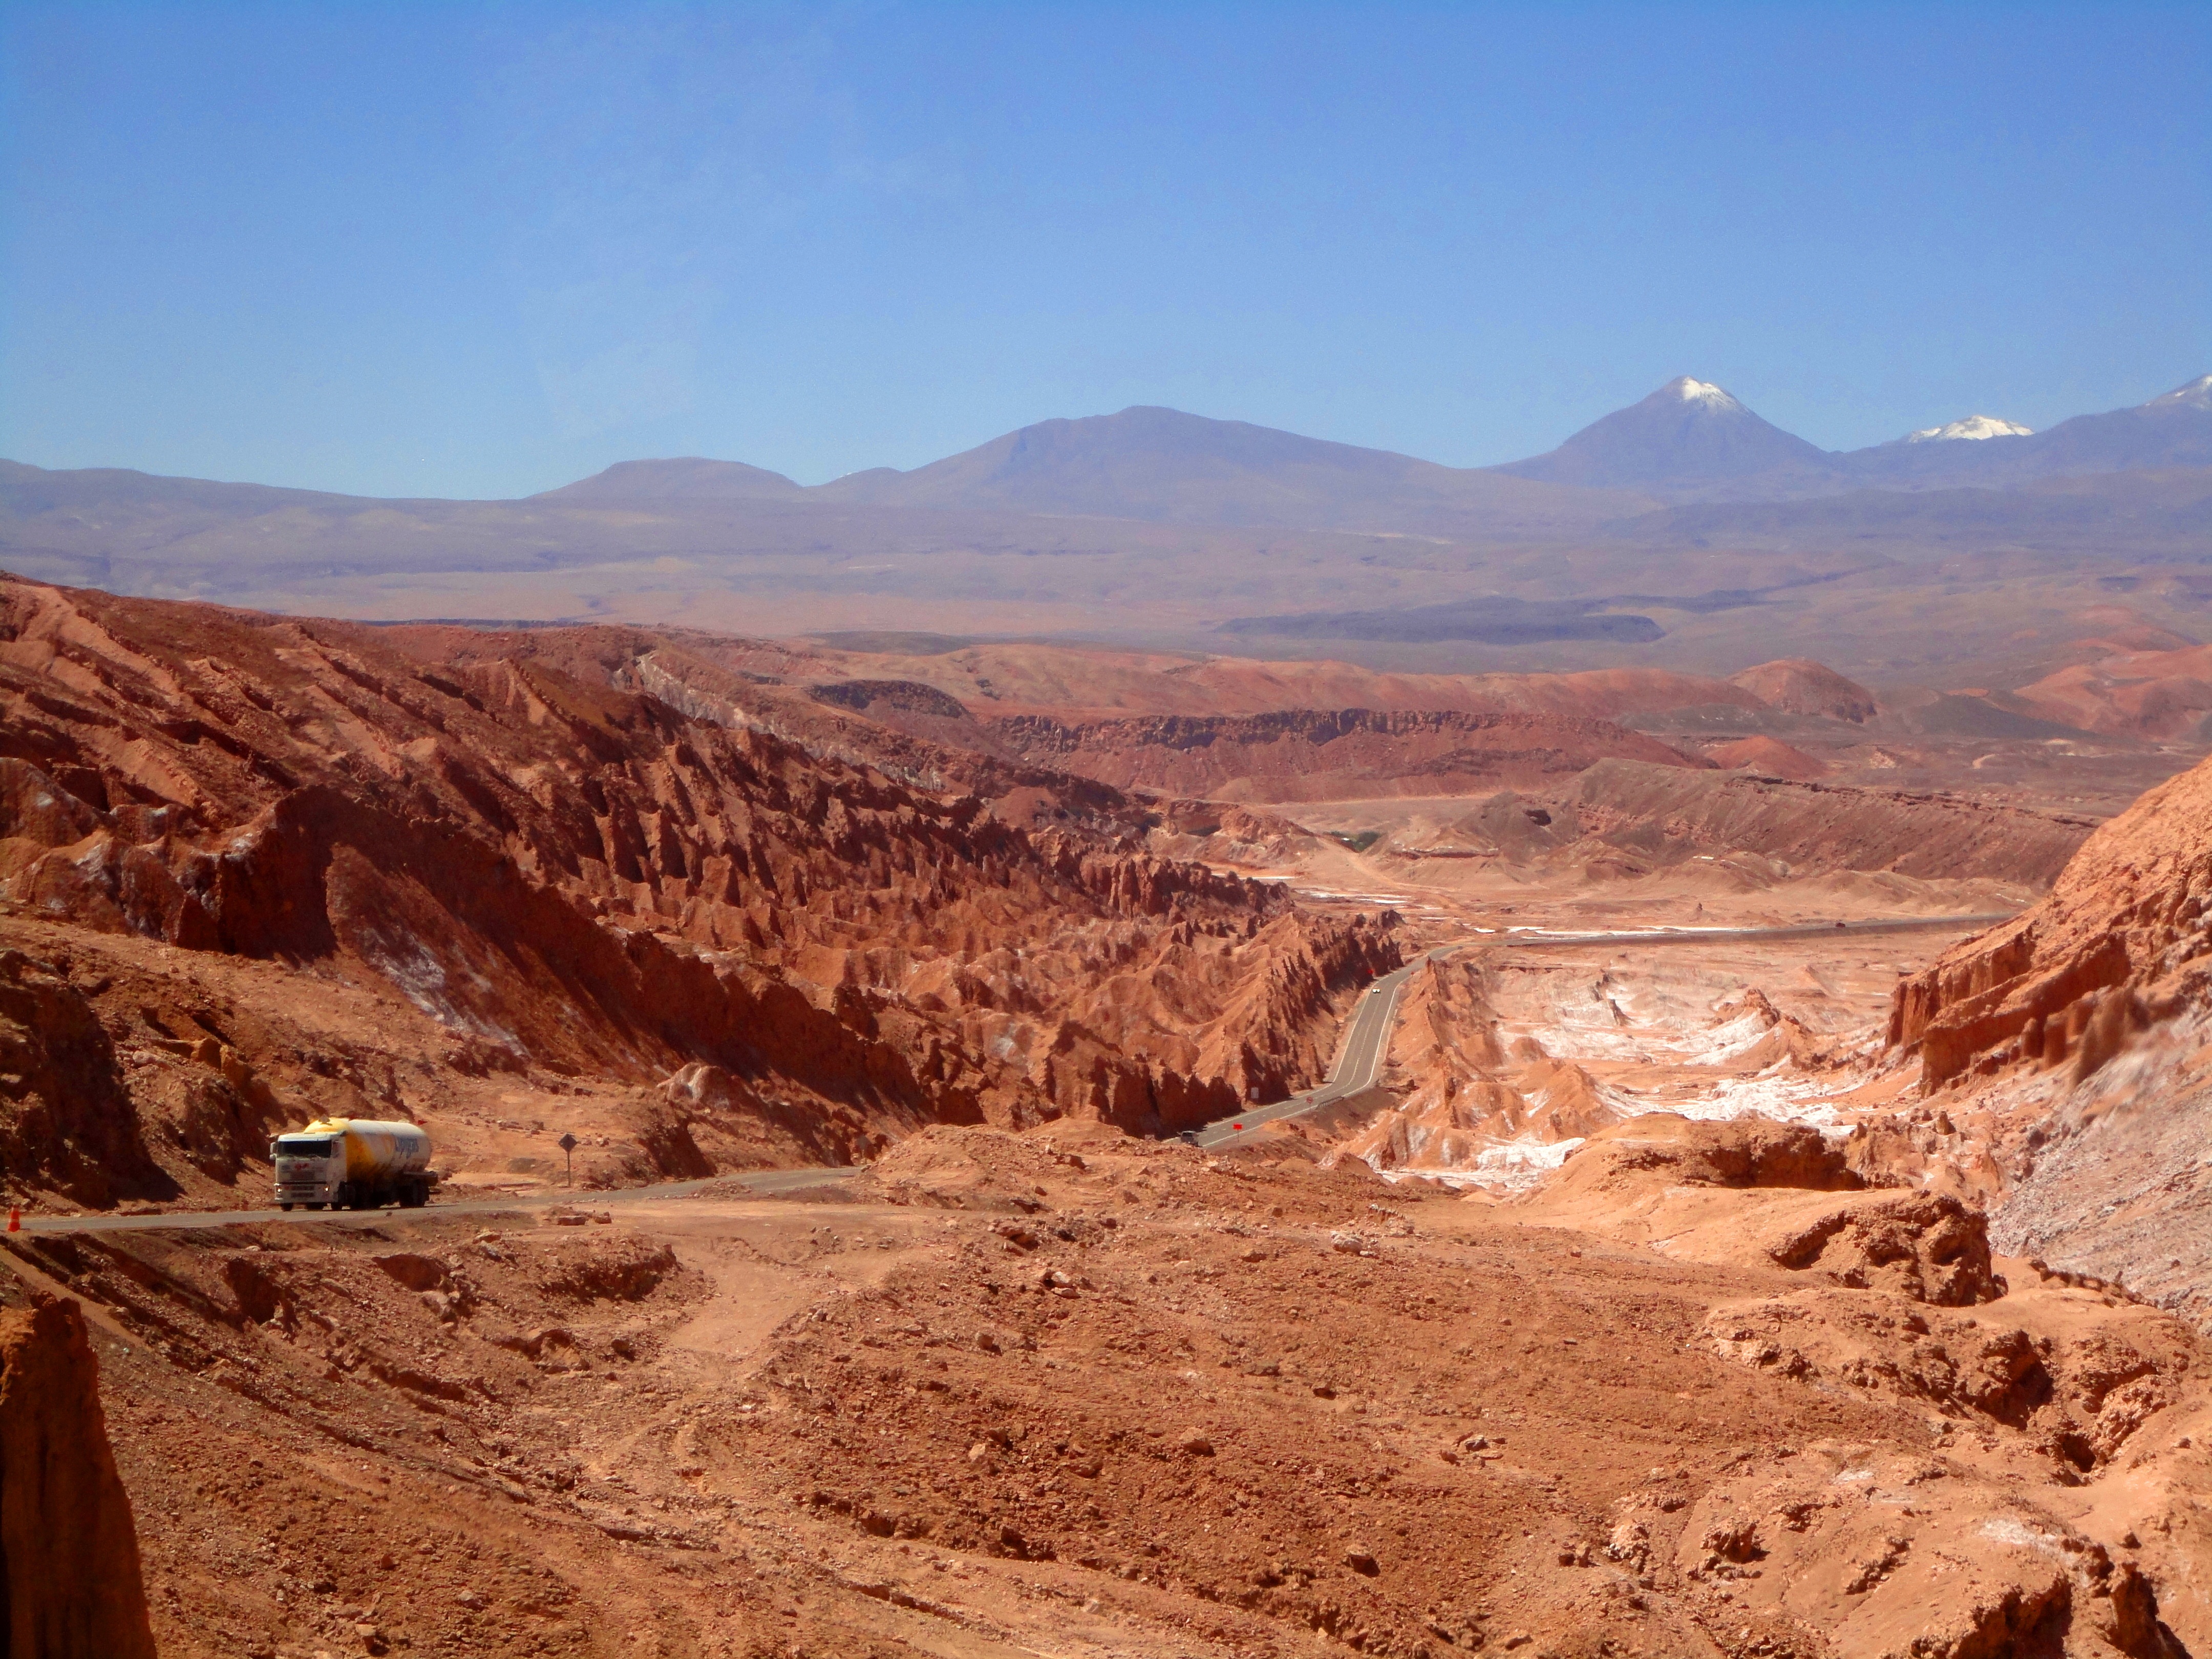
landscape, sky, sun, desert, valley, summer, travel, formation, dry, soil, blue, canyon, freedom, chile, geology, badlands, hot, outlook, plateau, south america, enjoy, wadi, butte, landform, atacama desert, natural environment, geographical feature